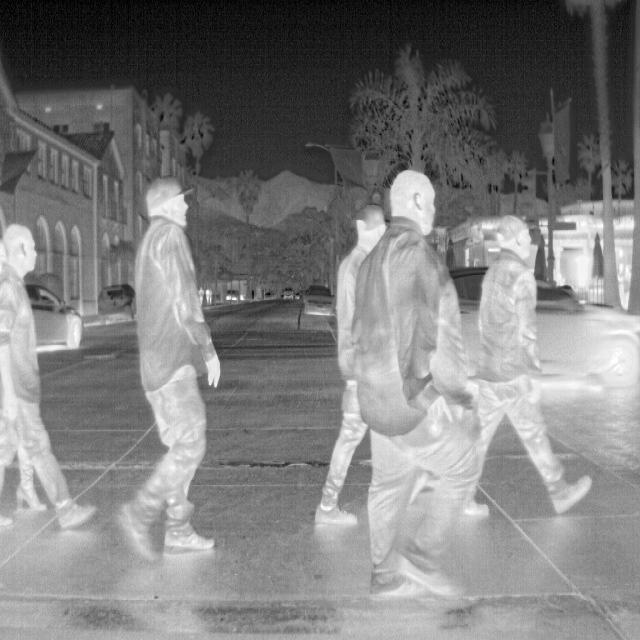
Detected objects:
label: person
label: person
label: person
label: person
label: person